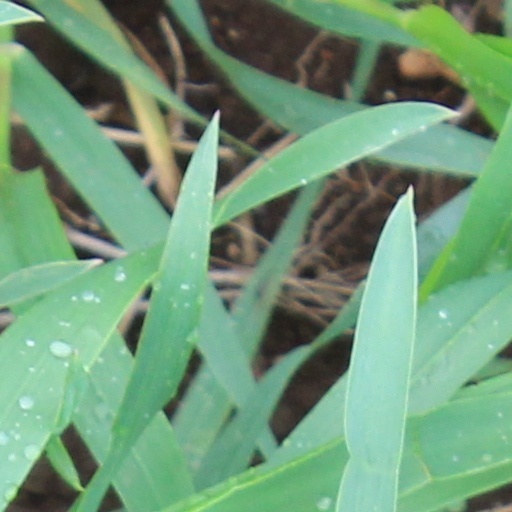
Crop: wheat